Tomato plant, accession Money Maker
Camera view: horizontal (90 deg, fisheye); turntable rotation: 180 degrees
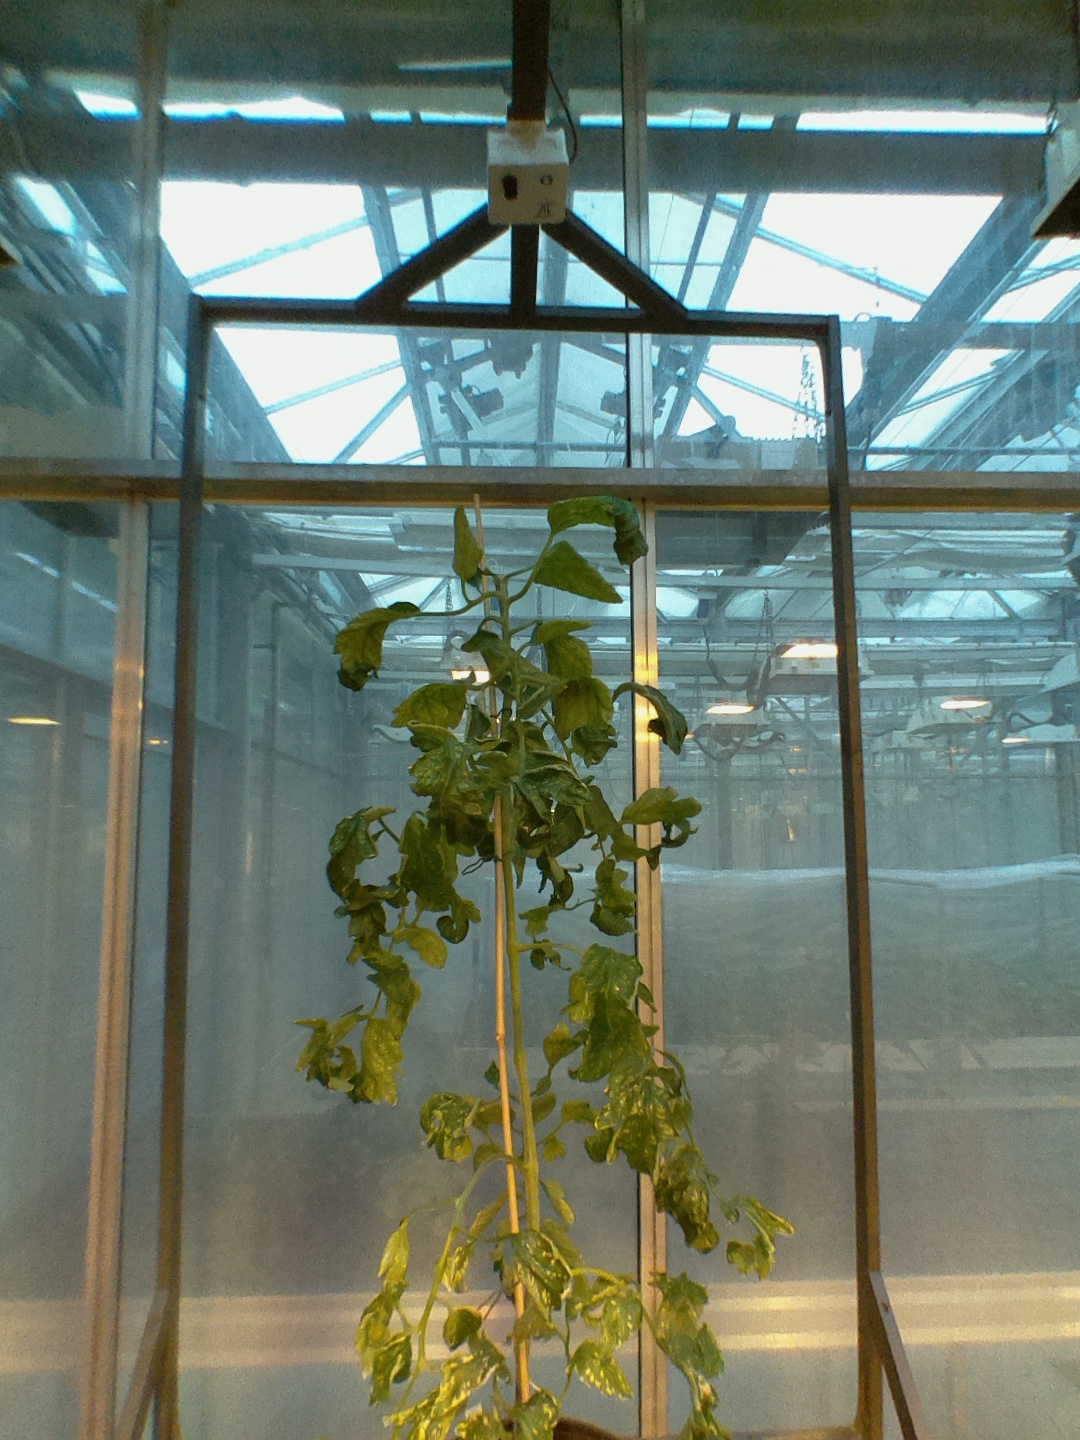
BBCH growth stage 52: 2 inflorescences visible